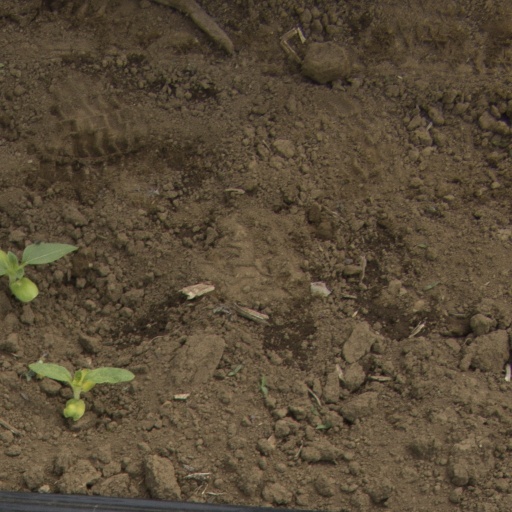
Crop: Jerusalem artichoke